11th Armoured Division (United Kingdom)

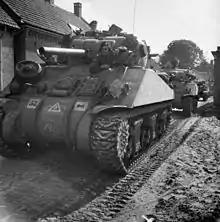
M4 Shermans of the 23rd Hussars advance through Deurne, 26 September 1944

After a night move, and an unprecedented advance of 60 miles in one day, the division liberated Amiens on 1 September. The same day, it captured General Heinrich Eberbach, commander of the "Wehrmacht"s German 7th Army. Advancing to Lens, then Tournai, the division was then committed to the fight for Antwerp, which it liberated on 4 September. Two days later, it tried to establish a bridgehead over the Albert Canal, but the attempt, due to intense enemy fire, was not successful. After this failure, 11th Armoured had to cross much further to the east, at Beringen.